Manon Kaji

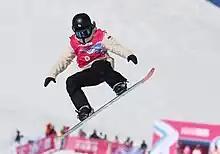
Kaji at the 2020 Winter Youth Olympics

Kaji represented Japan at the 2020 Winter Youth Olympics in the girls' halfpipe event, where she ranked second throughout, medaling silver with a score of 85.33.